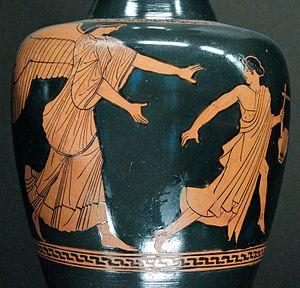
Éos (l'Aurore) poursuivant Tithon, œnochoé attique à figures rouges.
Dans la mythologie grecque, Éos est une Titanide, déesse de l'Aurore.
Dans la mythologie grecque, Tithon est un prince troyen aimé par Éos, déesse de l'Aurore.